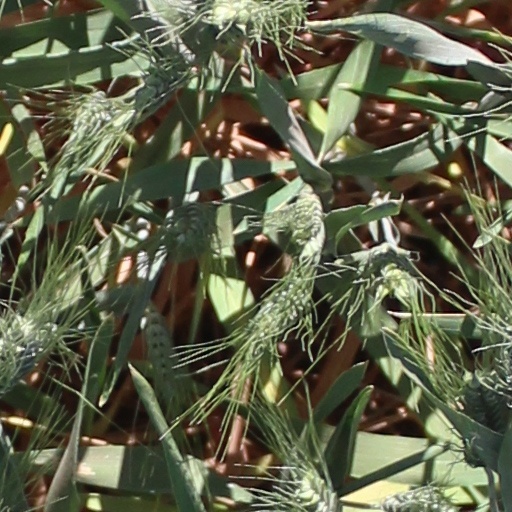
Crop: wheat